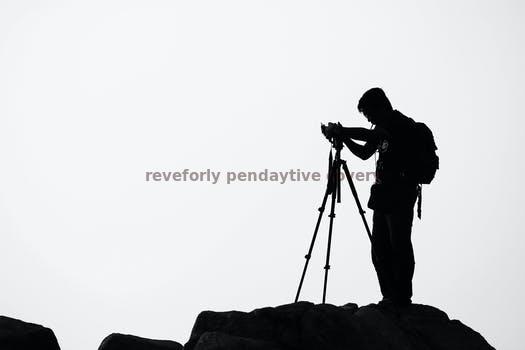
Label: Watermark